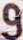
Number: 9